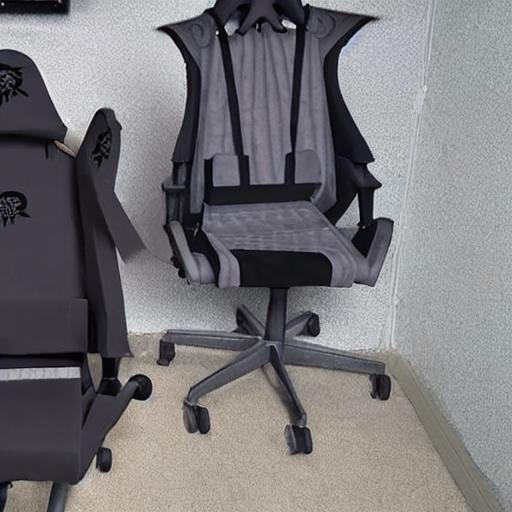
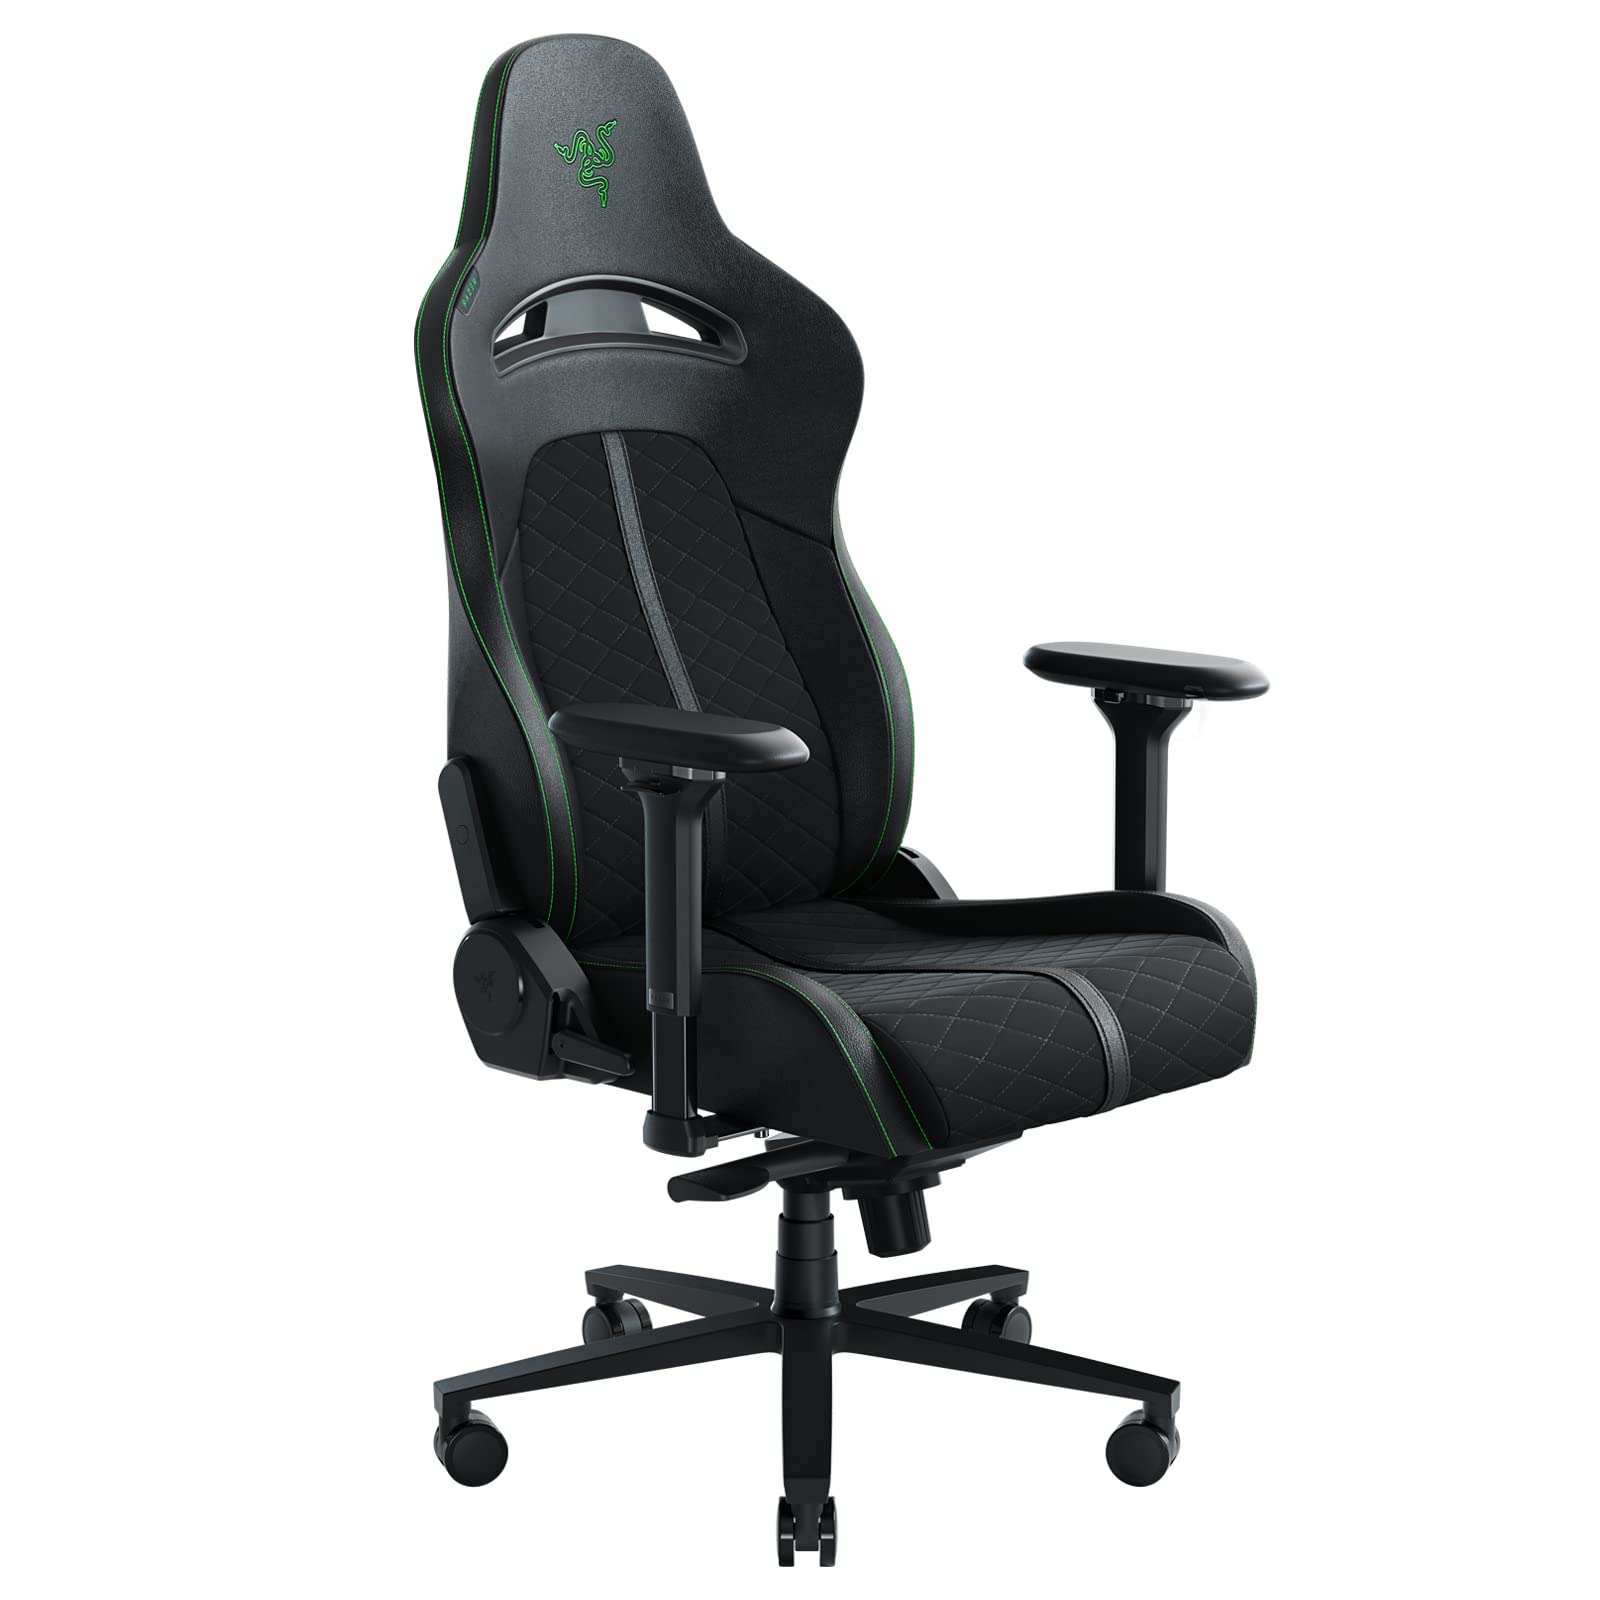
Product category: items_chair
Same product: no